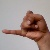
The image shows a hand gesture representing the letter 'J' in Indian Sign Language.